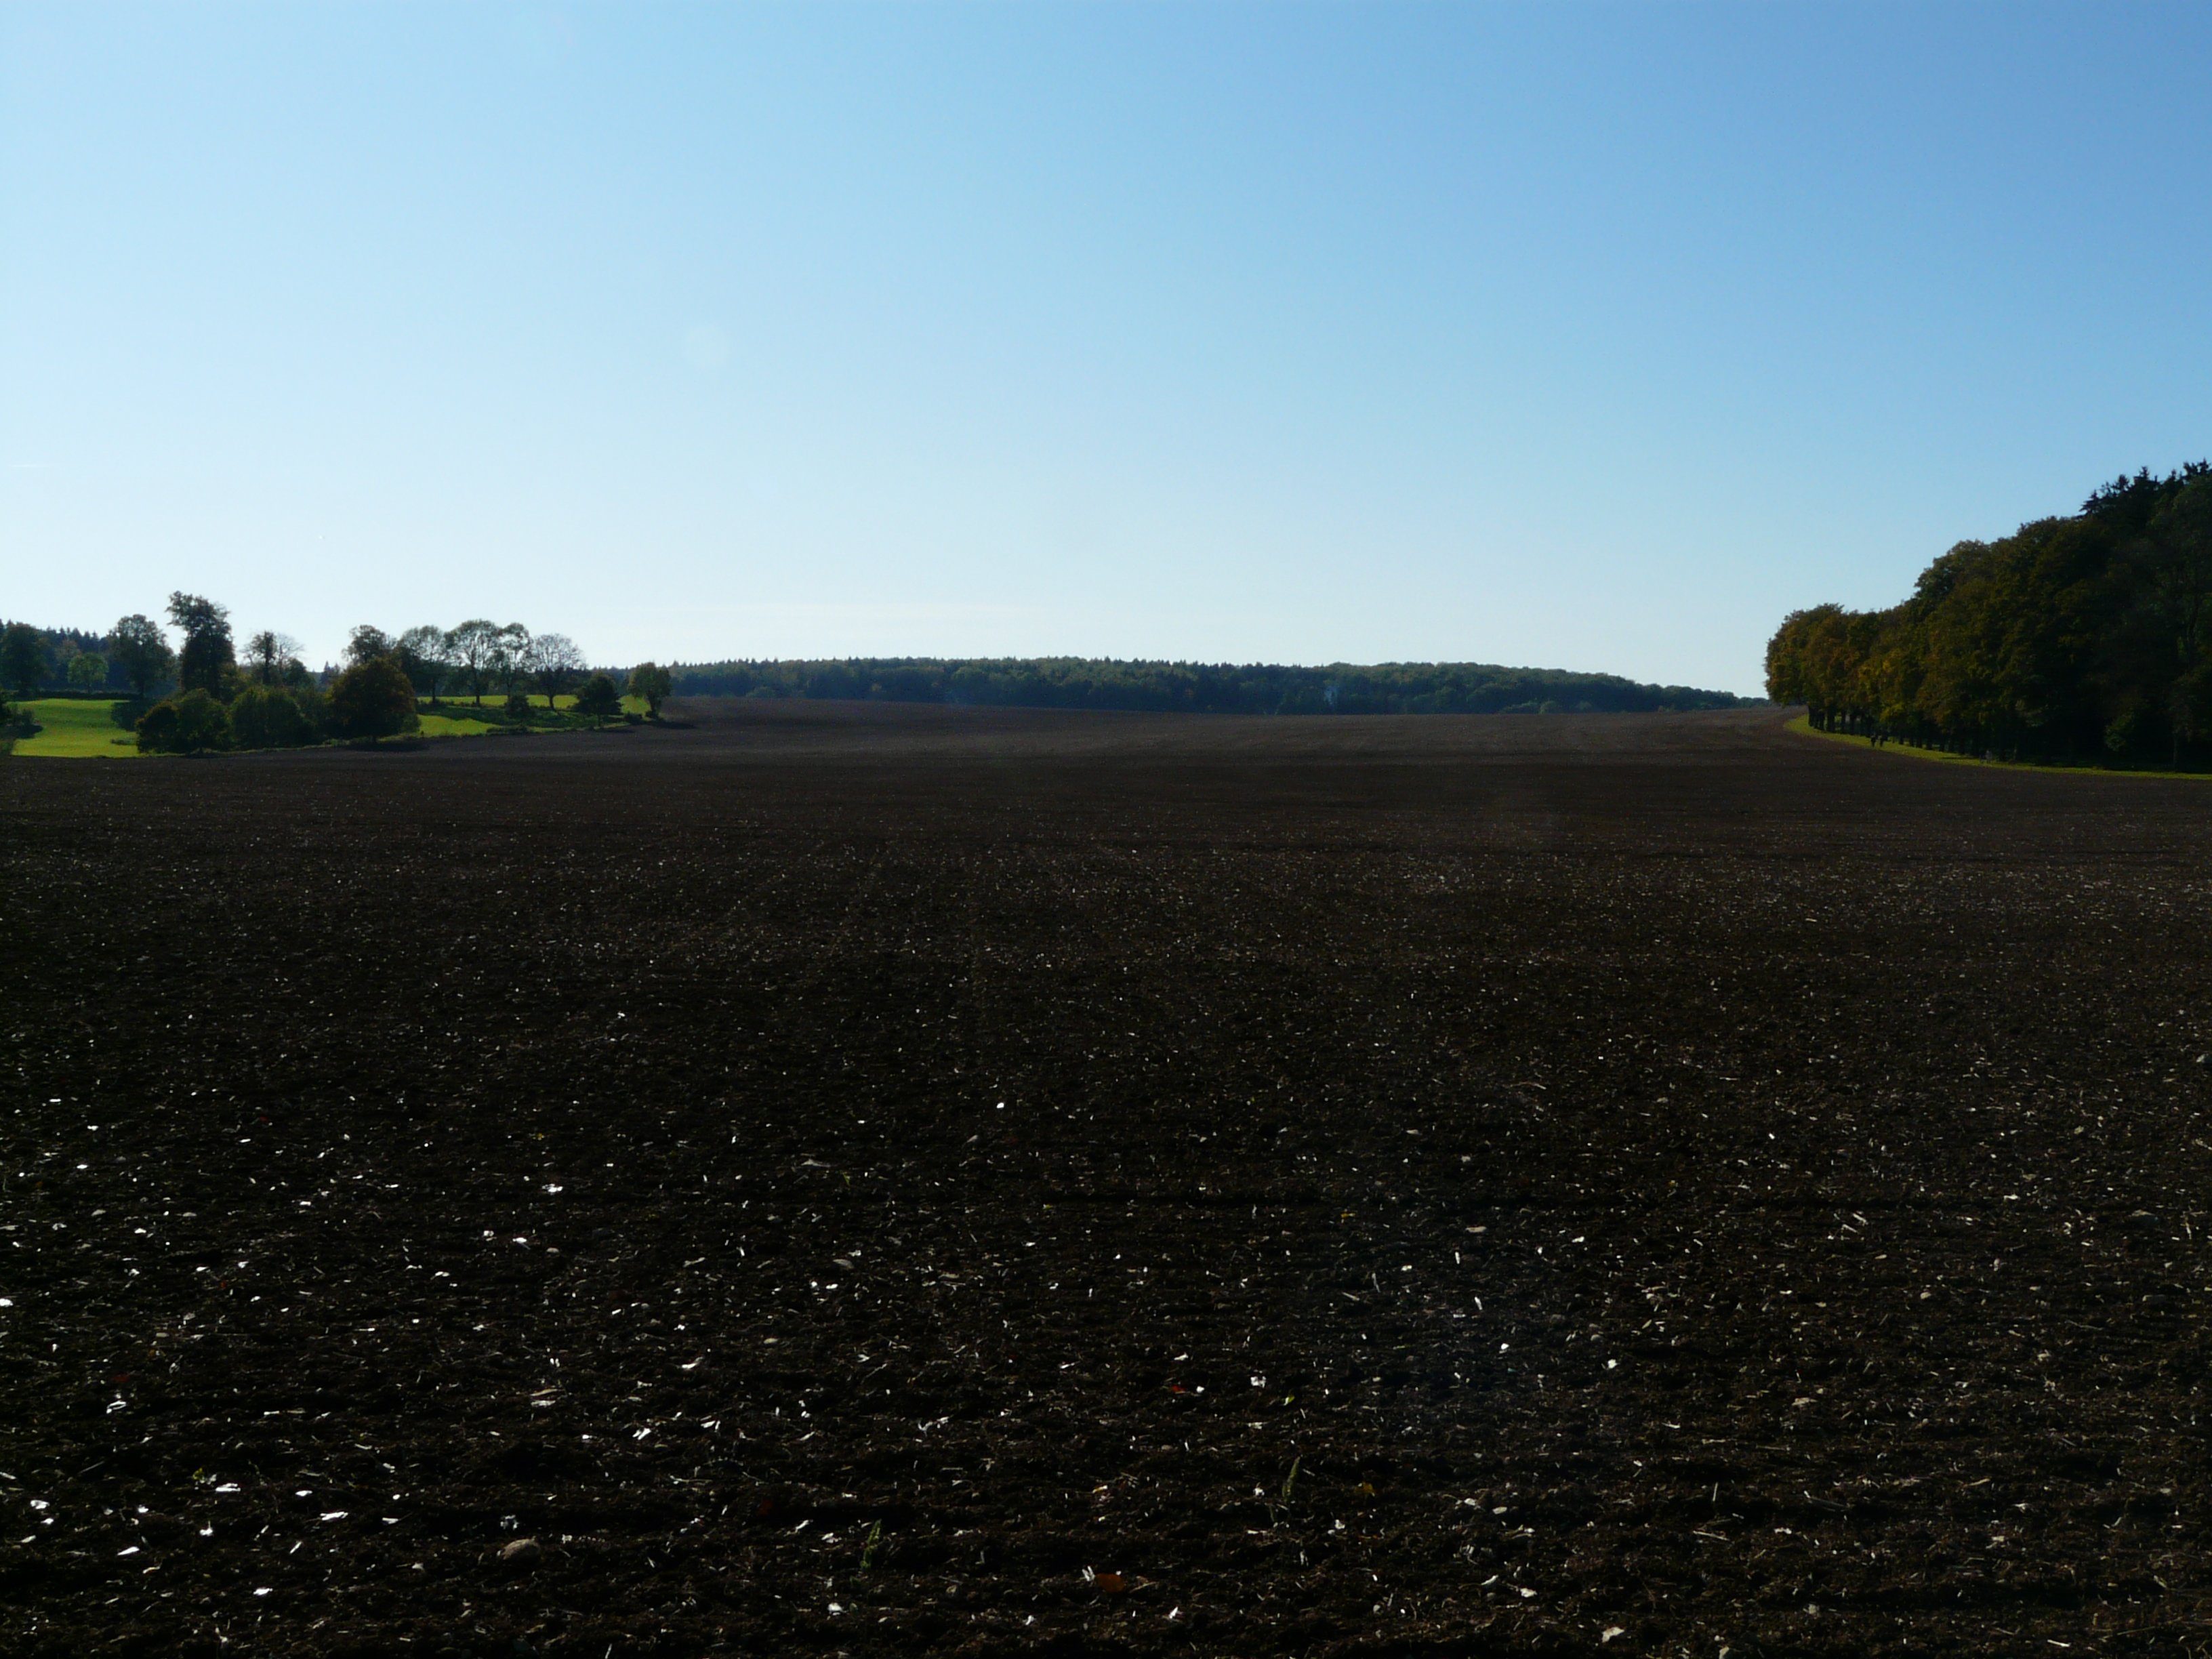
landscape, sea, tree, grass, horizon, mountain, cloud, sky, field, ground, morning, hill, land, asphalt, rural, fruitful, soil, agriculture, plain, cultivation, habitat, arable, cultivate, rural area, natural environment, atmosphere of earth